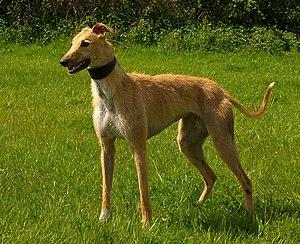
Le lévrier est un chien longiligne, aux longues pattes fines, au corps souple et léger, très musclé, tendineux, bâti pour la course. Actuellement, il existe 13 races classées dans le groupe 10 et 5 races réparties dans le groupe 5 de la nomenclature officielle établie par la Fédération cynologique internationale.